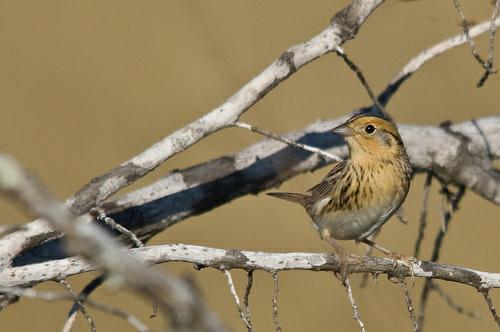
A photo of a le conte sparrow